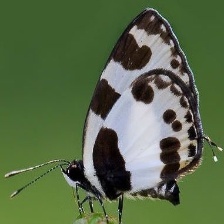
Species: ELBOWED PIERROT